Farouk of Egypt

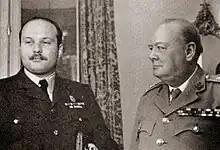
Farouk meeting Winston Churchill in Cairo, 1942

On 29 June 1937, Farouk turned 17 under the Islamic lunar calendar, and since in the Islamic world a baby is considered to be one year old at the time of birth, by Muslim standards he was celebrating his 18th birthday. As he was considered 18, he thus attained his majority, and the Regency Council, which had irked Farouk so much, was dissolved. Farouk's coronation, held in Cairo, on 29 July 1937, outdid the coronation of George VI, which had just taken place that May, as Farouk held larger parades and fireworks displays than had taken place in London. For his coronation, Farouk reduced the fares on the Nile steamers and at least two million "fellaheen" (Egyptian peasants) took advantage of the price cut to attend his coronation in Cairo. Farouk's coronation speech implicitly criticized the land-owning Turco-Circassian elite that he himself was a part of, as Farouk declared: "The poor are not responsible for their poverty but rather the wealthy. Give to the poor what they merit without their asking. A king is a good king when the poor of the land have the right to live, when the sick have the right to be healed, when the timid have the right to be tranquil and when the ignorant have the right to learn". Farouk's coronation speech, which was unexpectedly poetic, was written by his tutor, the poet Ahmed Hassanein, who felt that the king should present himself as the friend of the "fellaheen" to undercut the populist Wafd Party. Further cementing Farouk's popularity was the announcement made on 24 August 1937, that he was engaged to Safinaz Zulficar, the daughter of an Alexandria judge. Farouk's decision to marry a commoner instead of a member of the Turco-Circassian aristocracy increased his popularity with the Egyptian people.